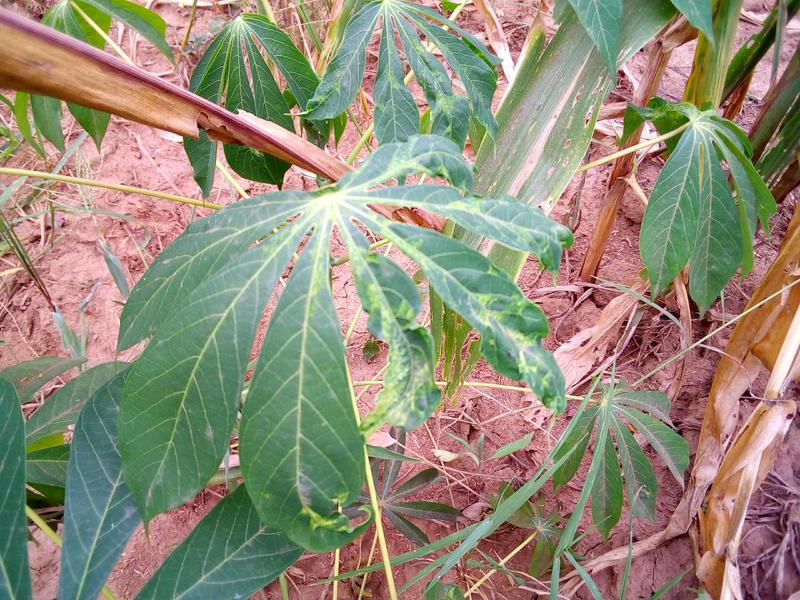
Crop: cassava
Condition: mosaic_disease